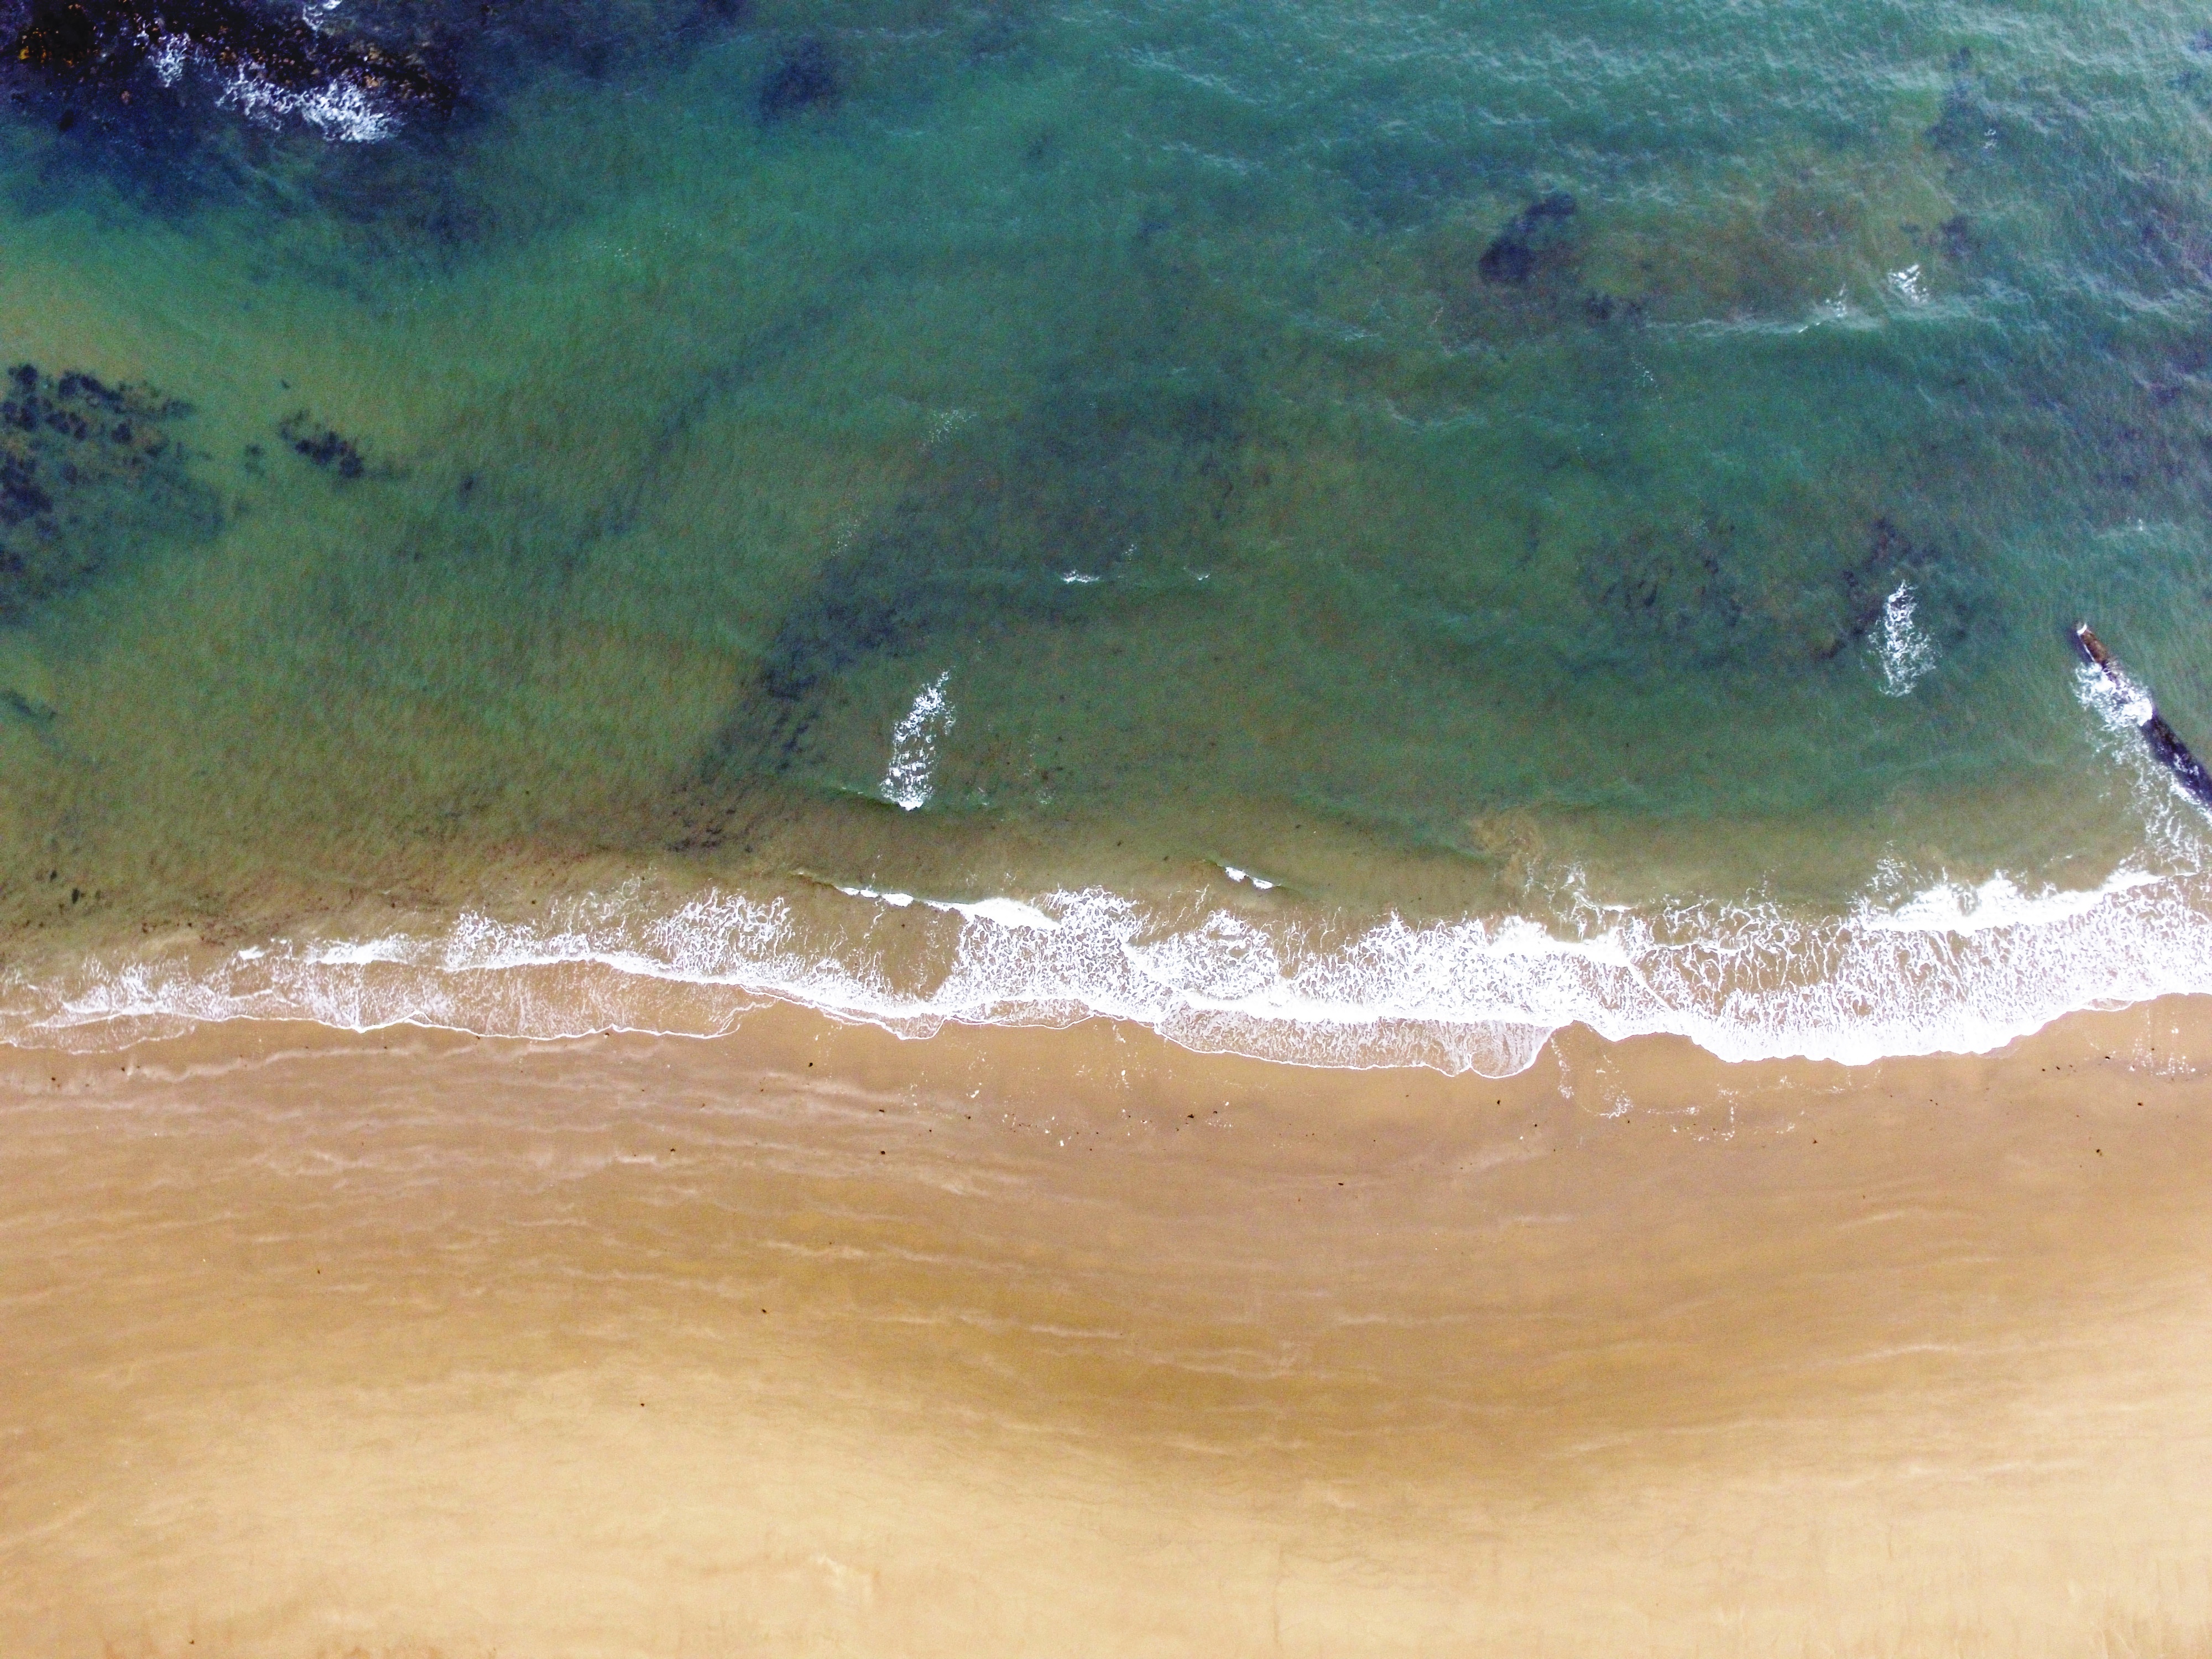
beach, sea, coast, water, ocean, wave, wind wave